Marisa Jossa

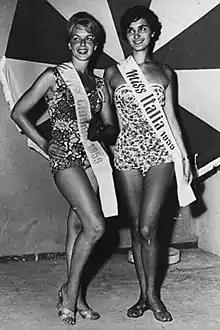
Jossa (right) with Ileana Capurso, elected Miss Cinema in 1959

Marisa Jossa (15 September 1938 – 19 November 2023) was an Italian television actress. In 1959 she won the title of Miss Italia, winning the crown on 30 August 1959.